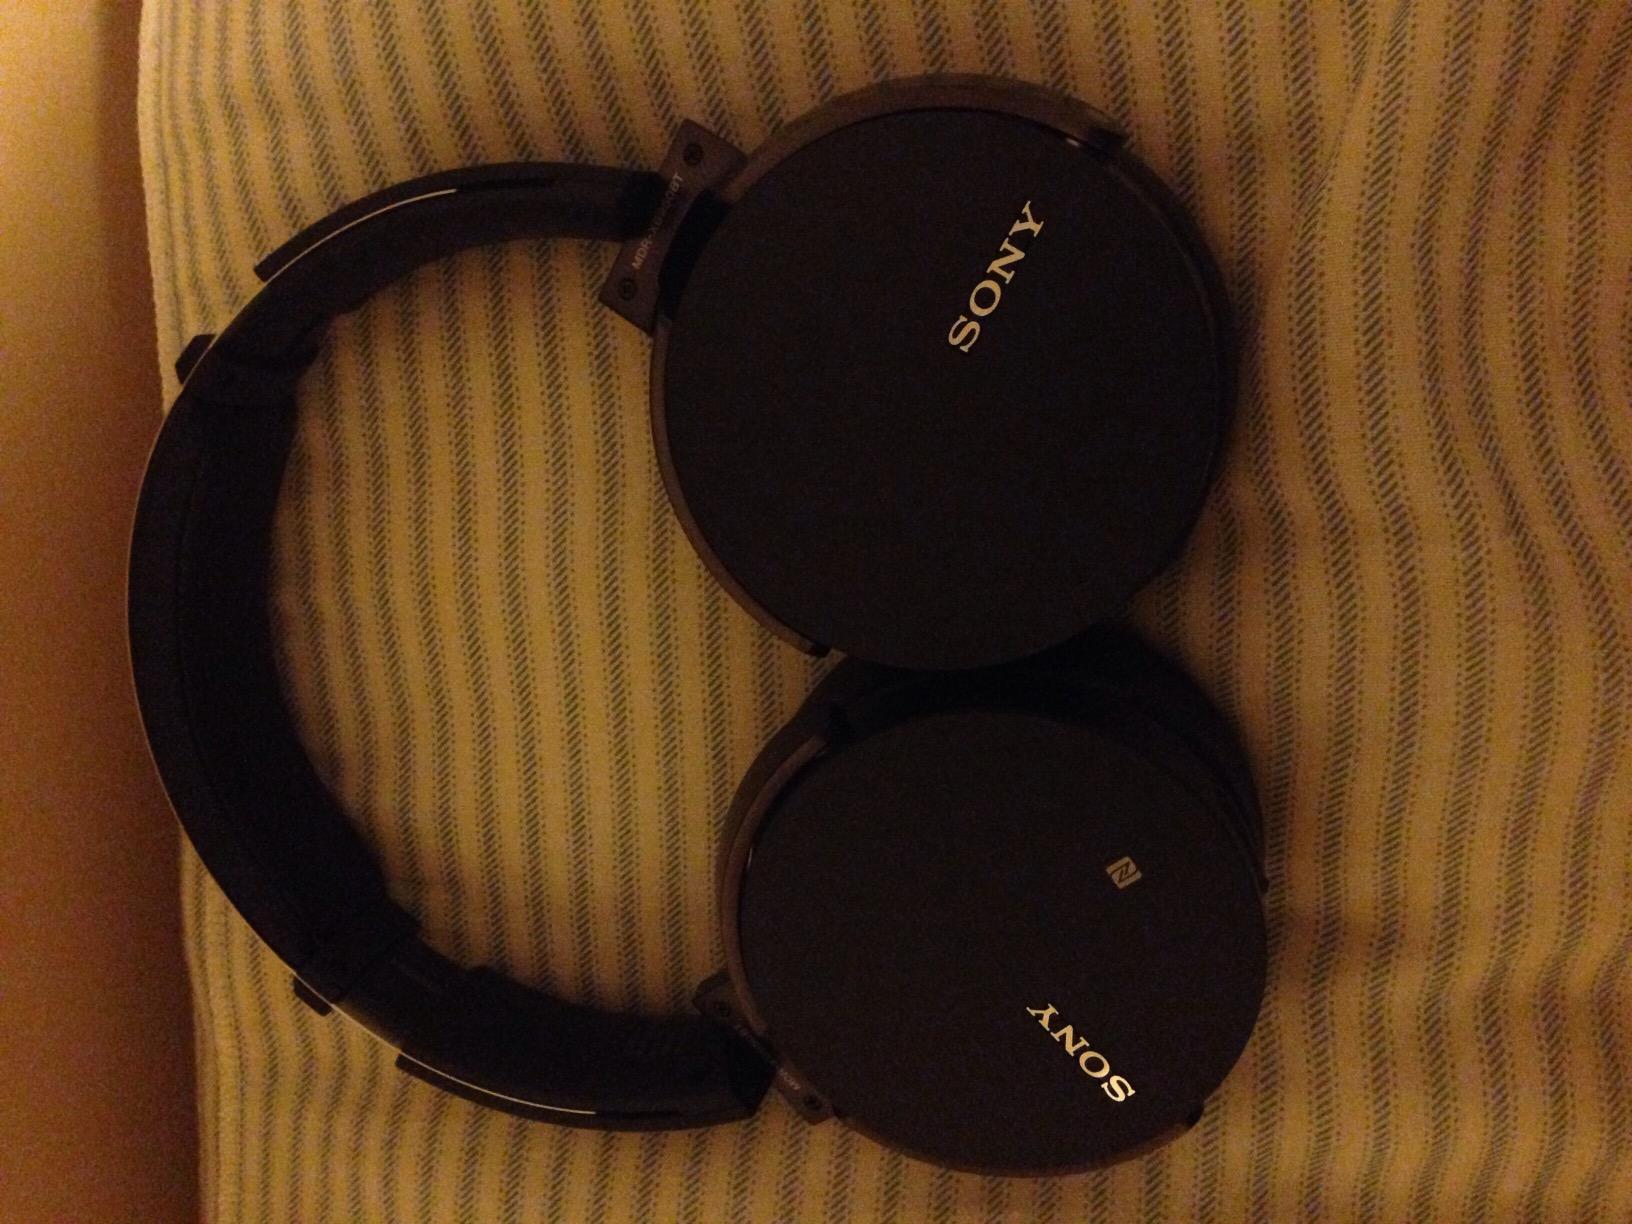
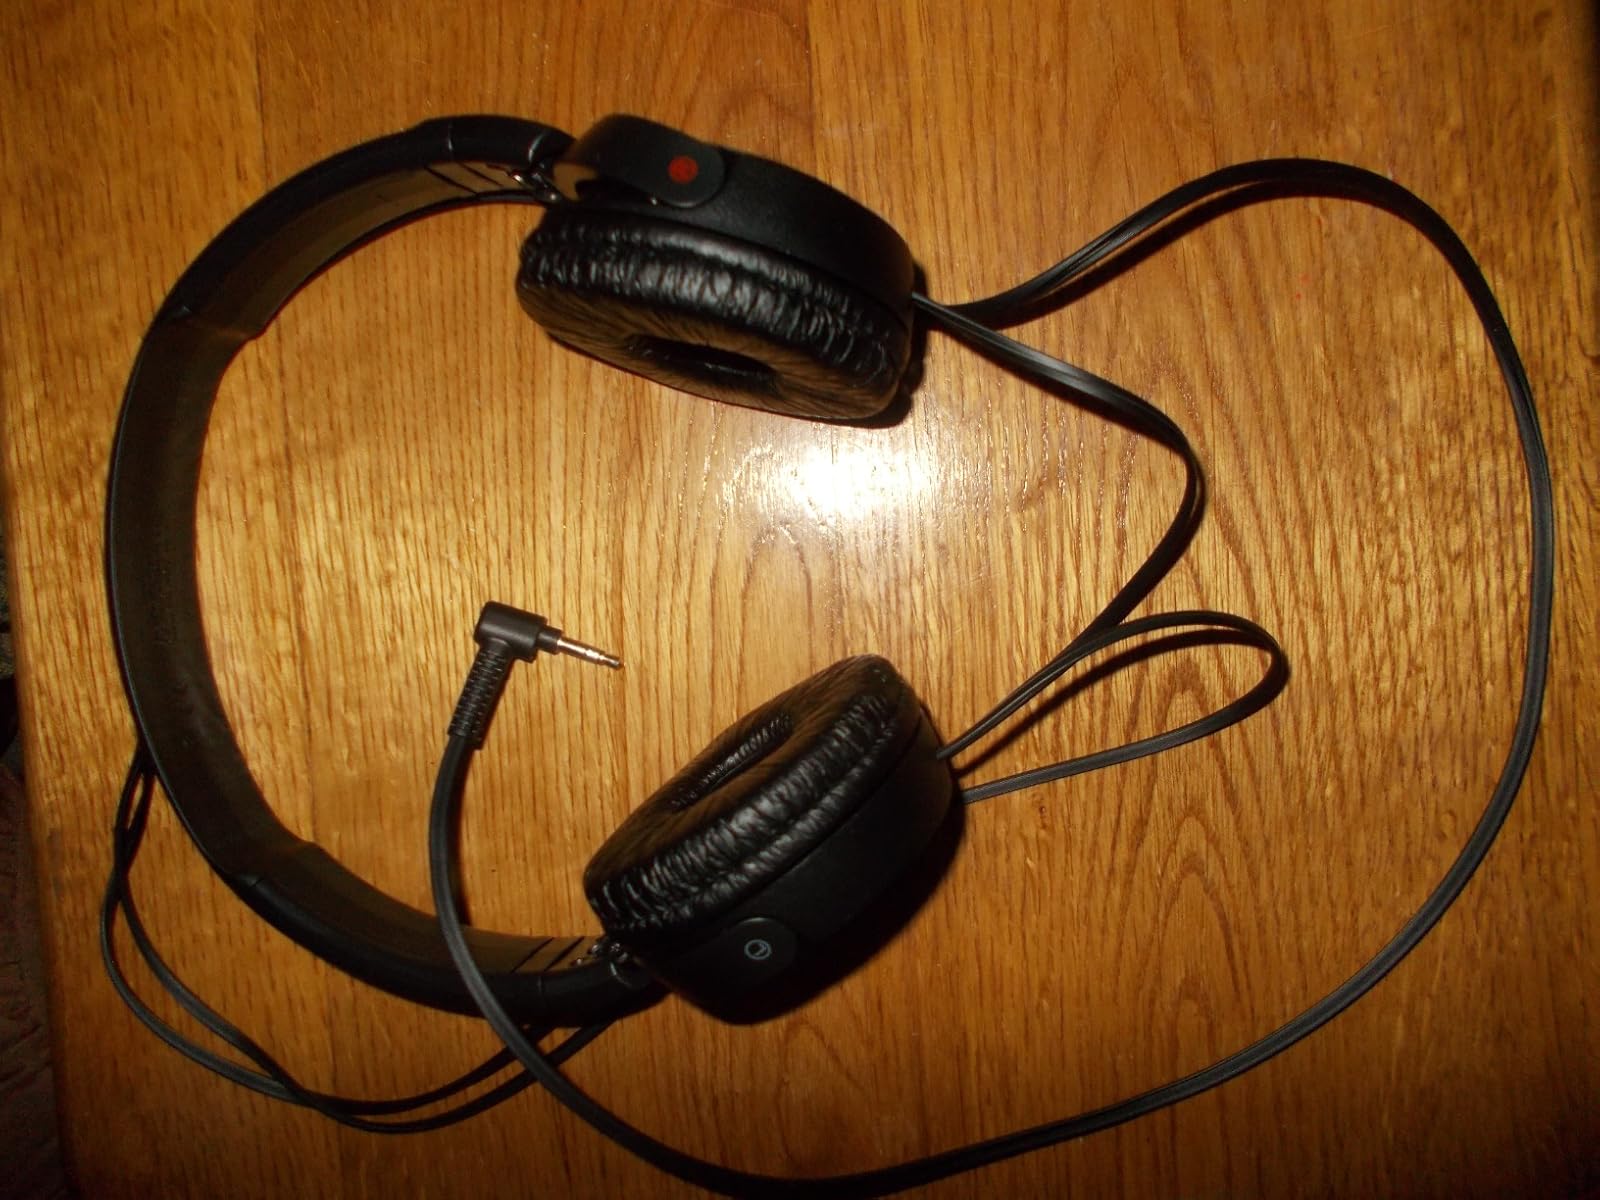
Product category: headphones
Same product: no